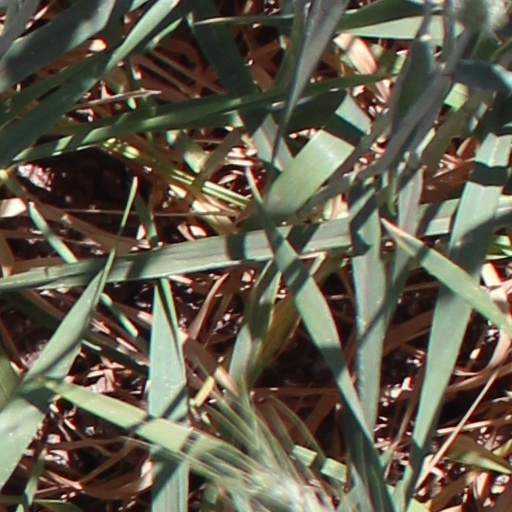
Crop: wheat